Rose trial grounds

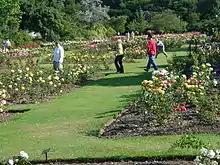
Rose display garden at Roath Park, Cardiff

Parc de Bagatelle in Paris hosted the first international competition in 1907. This event, known as the (International competition for new roses), has taken place annually ever since and remains one of the world's top rose competitions.